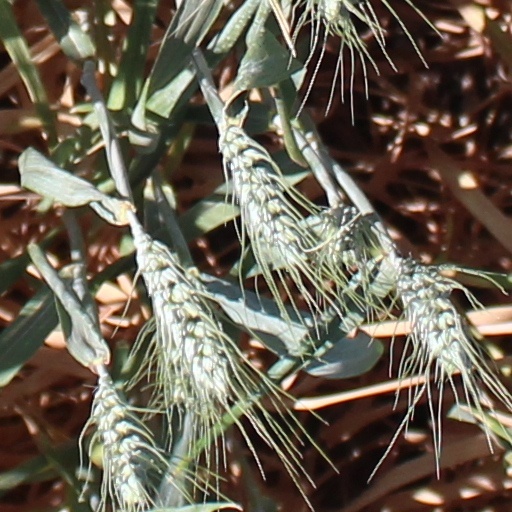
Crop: wheat